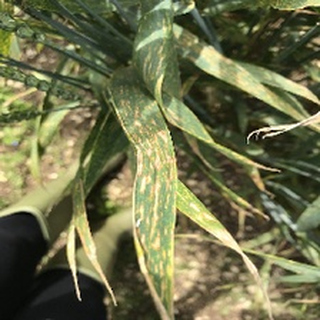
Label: wheat_yellow_rust